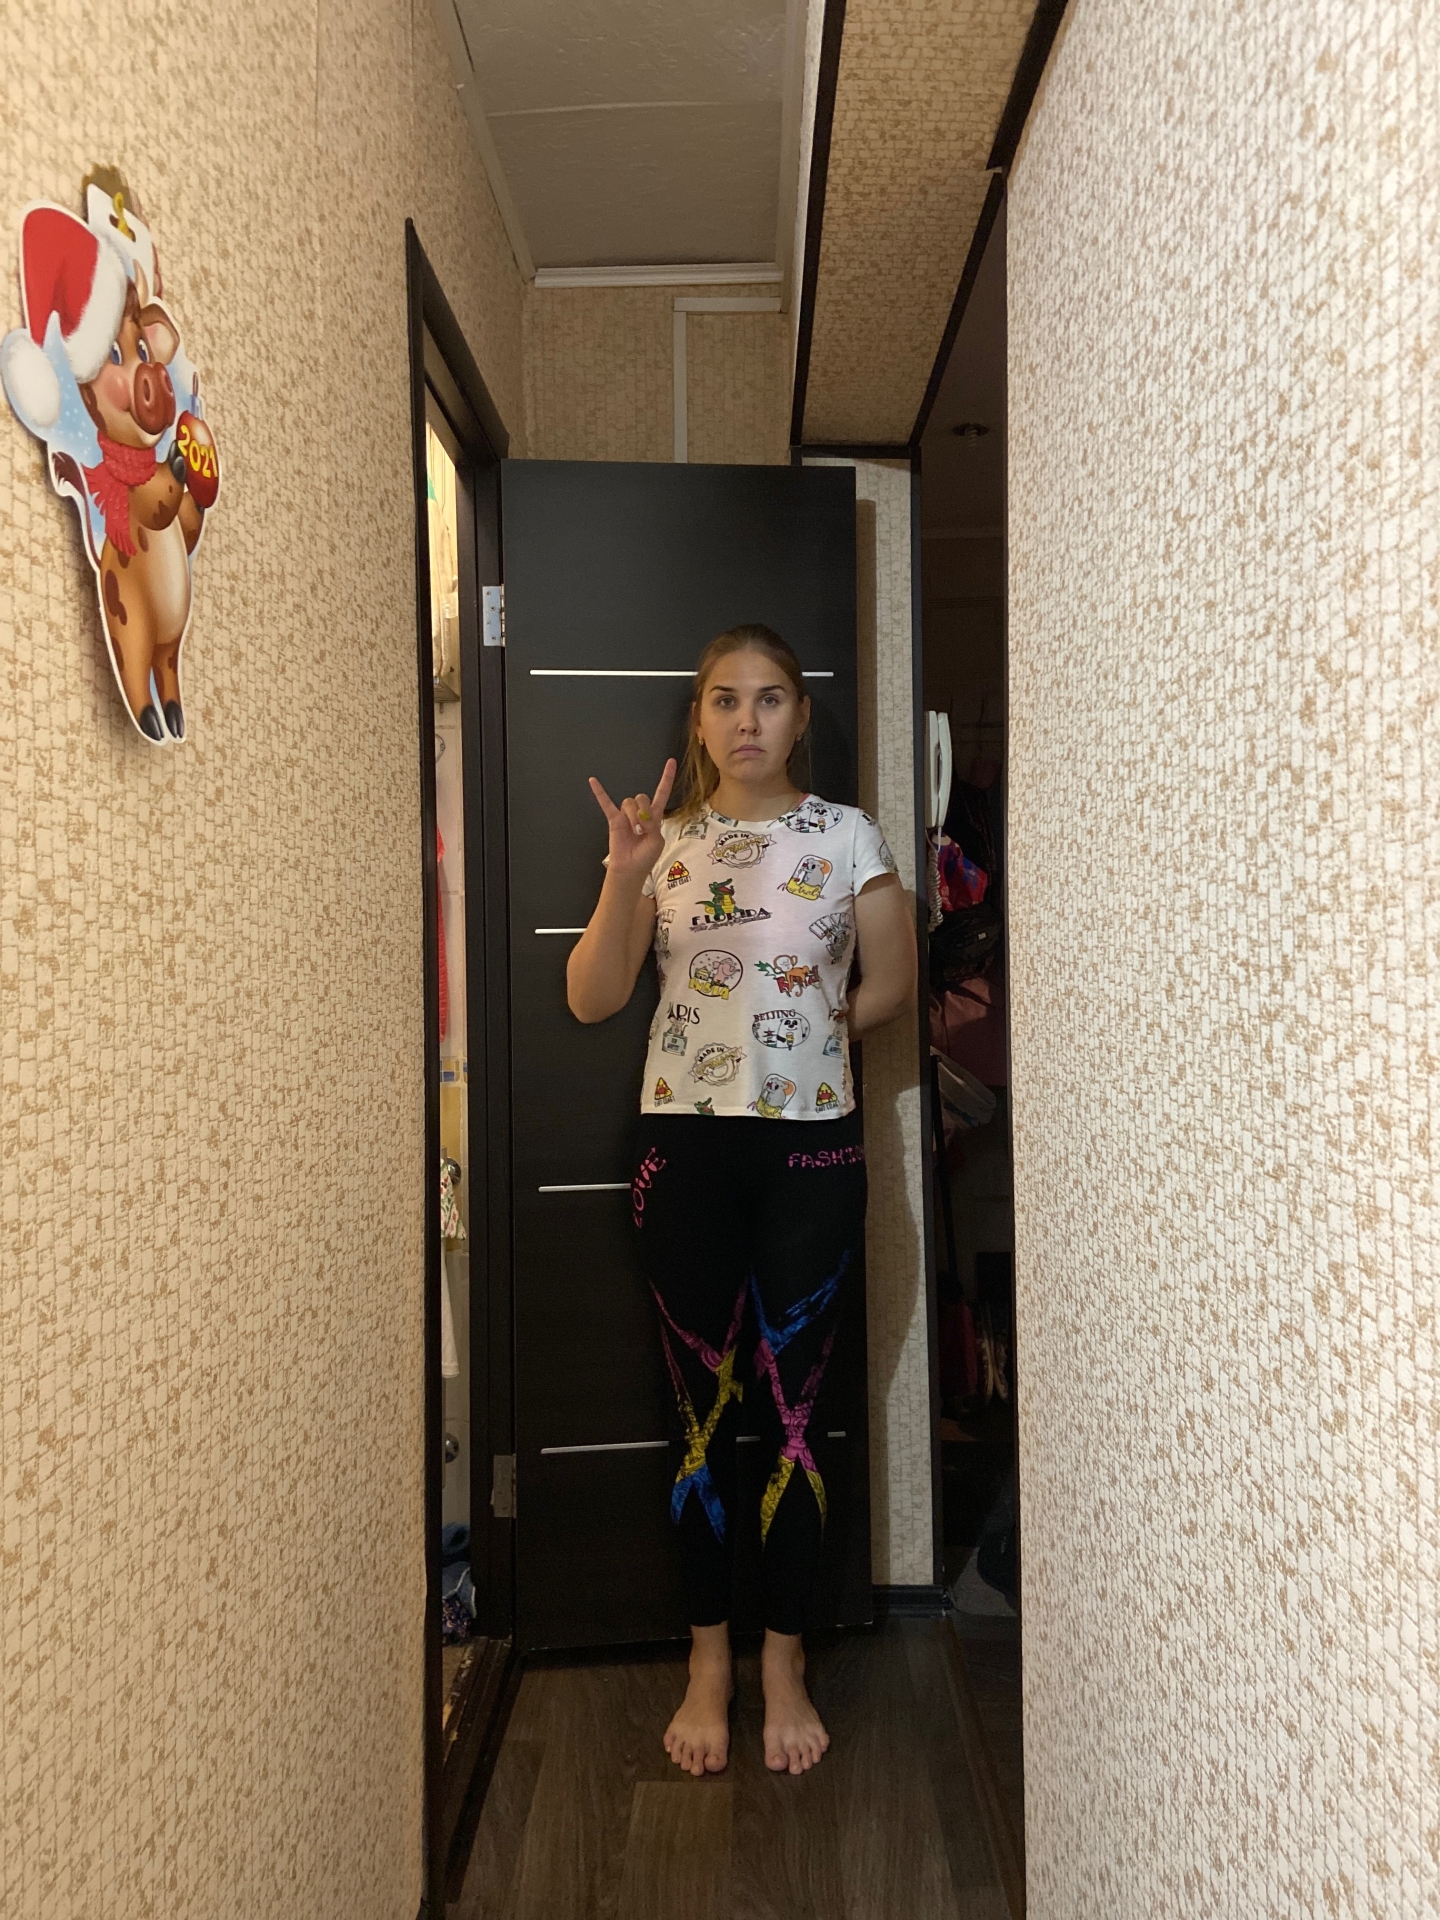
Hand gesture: rock